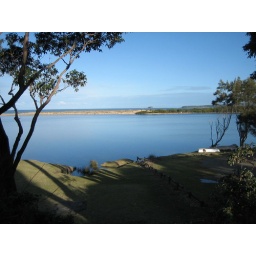
This was a beautiful lake that was separated from ocean by a thin strip of sand.